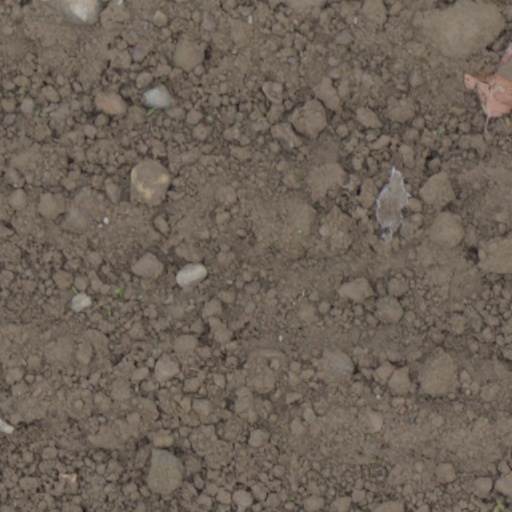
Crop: wheat